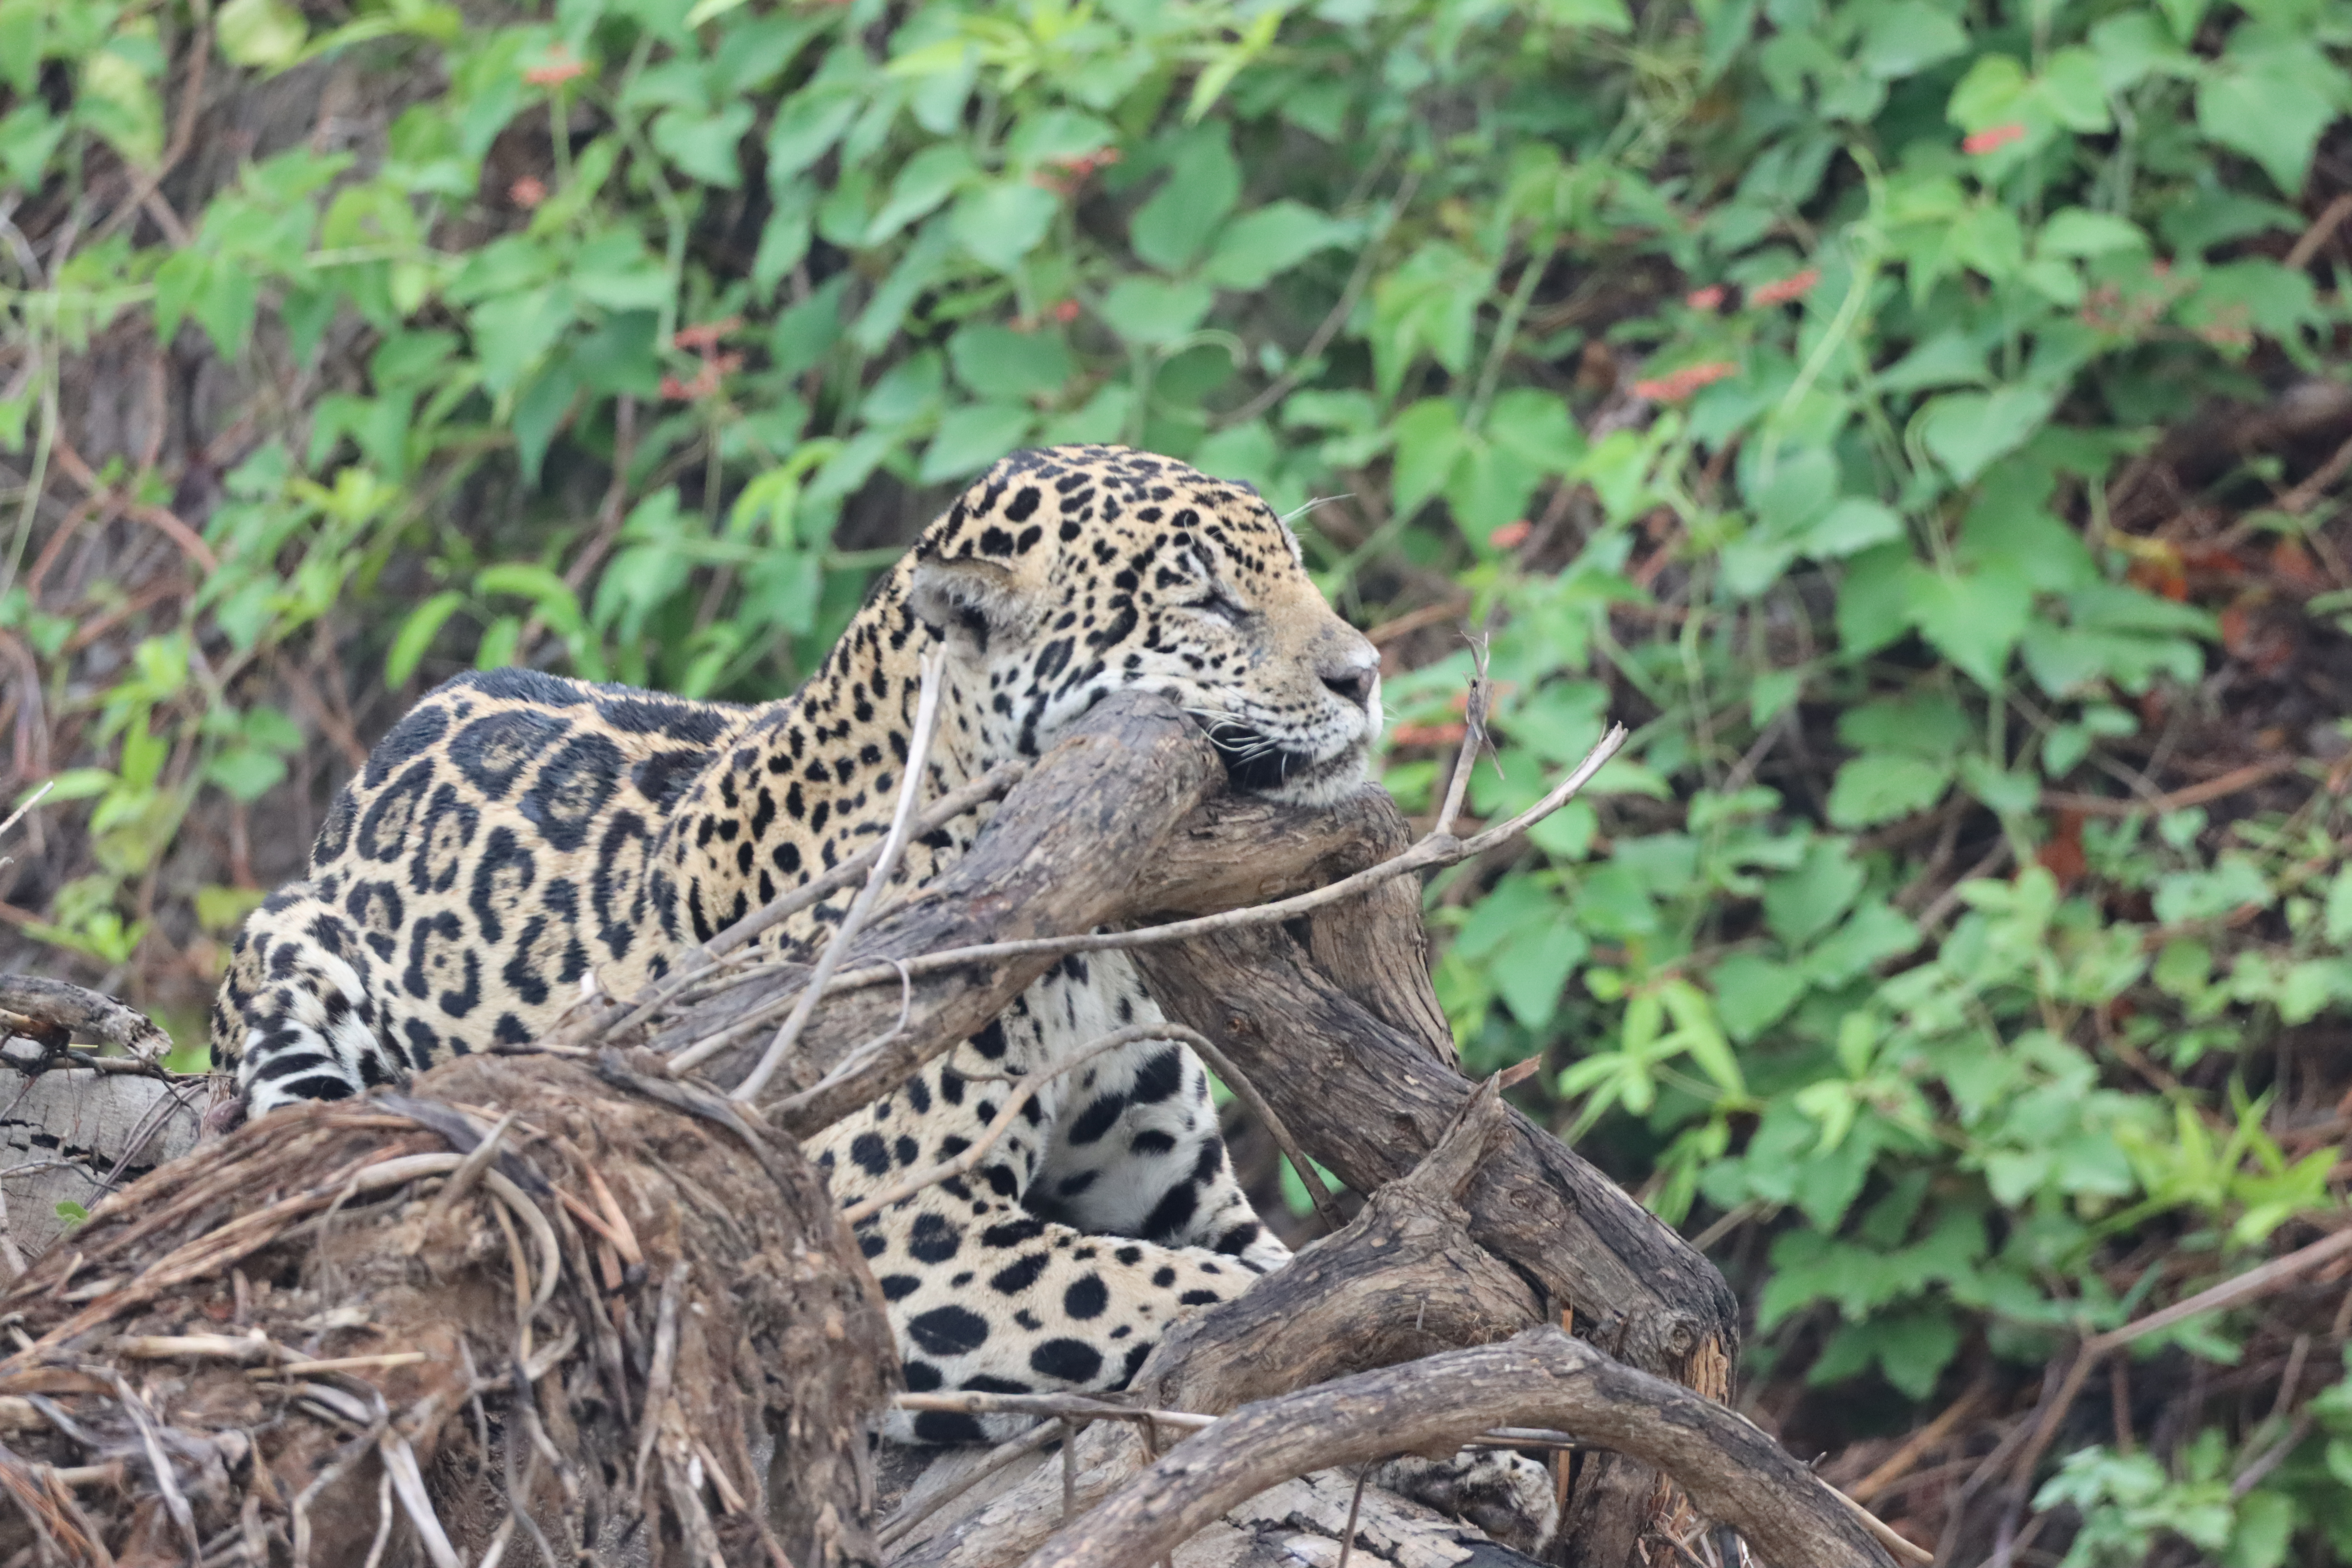
Jaguar: Ti